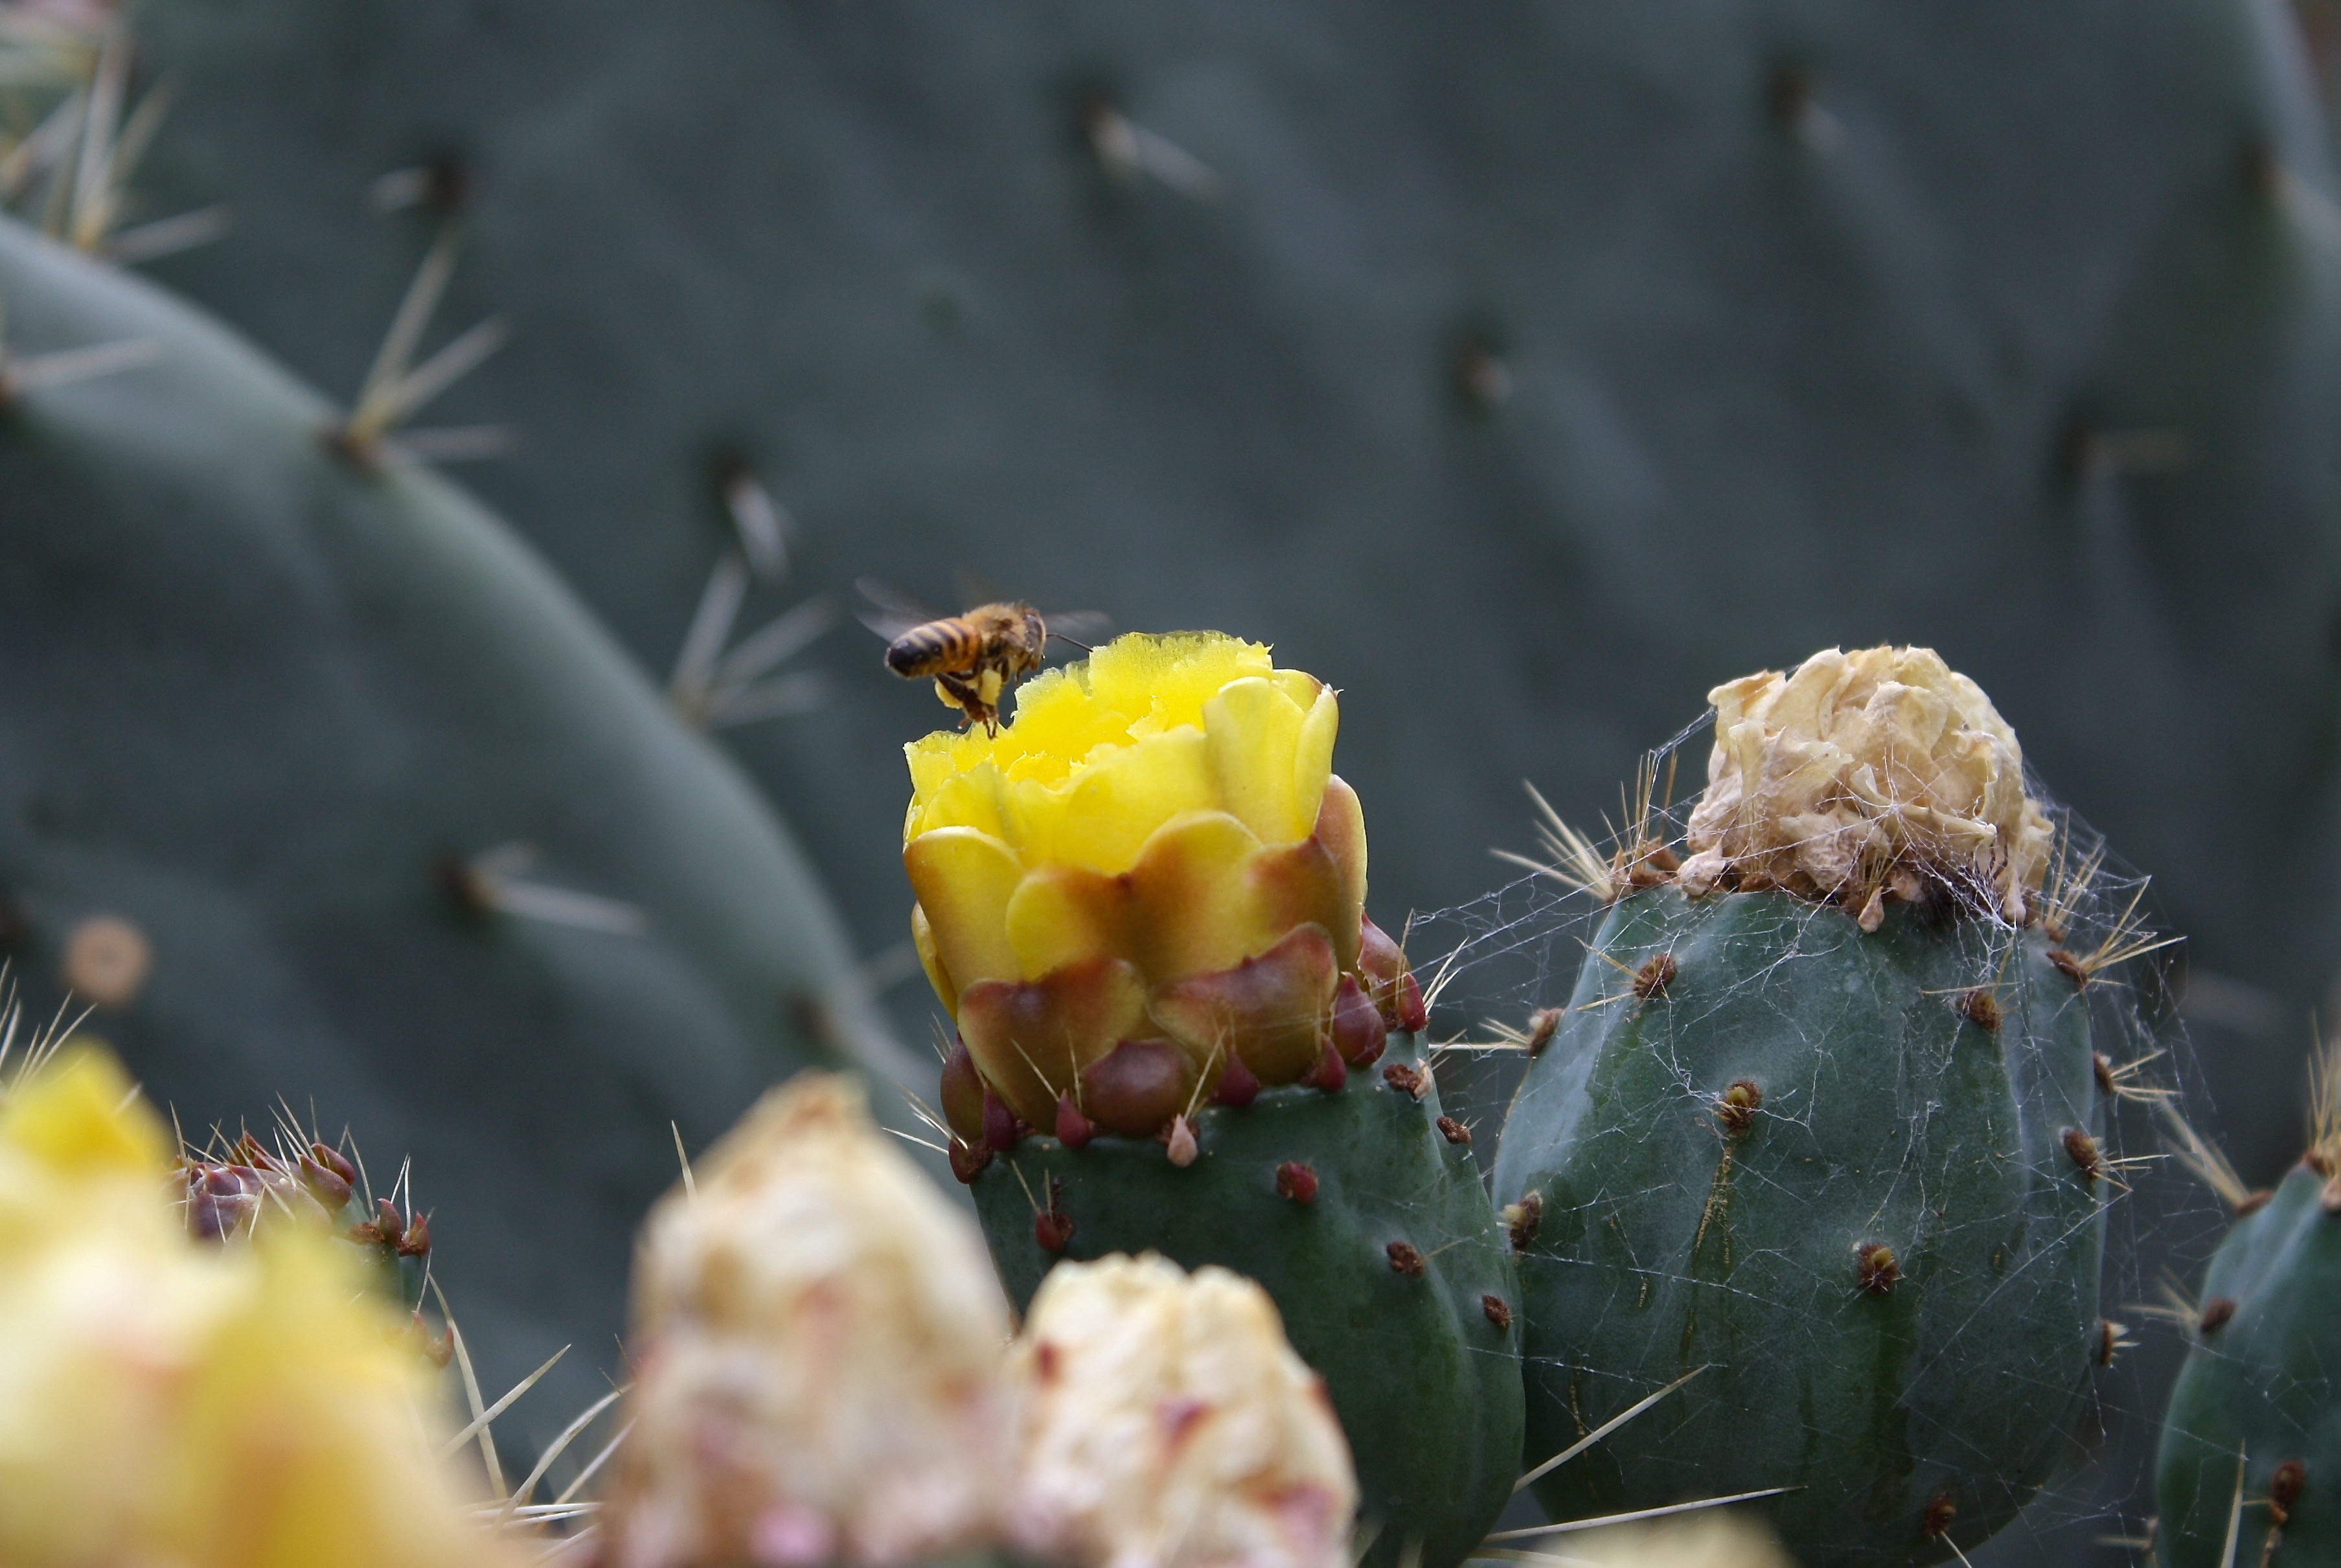
nature, blossom, prickly, cactus, plant, leaf, flower, bloom, honey, summer, pollination, spring, green, produce, insect, autumn, botany, succulent, pollinate, garden, pear, cacti, flora, botanical, fauna, wildflower, close up, outdoors, bee, honeybee, nectar, caryophyllales, macro photography, flowering plant, prickly pear, land plant, thorns spines and prickles, nopal, barbary fig